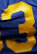
Number: 3